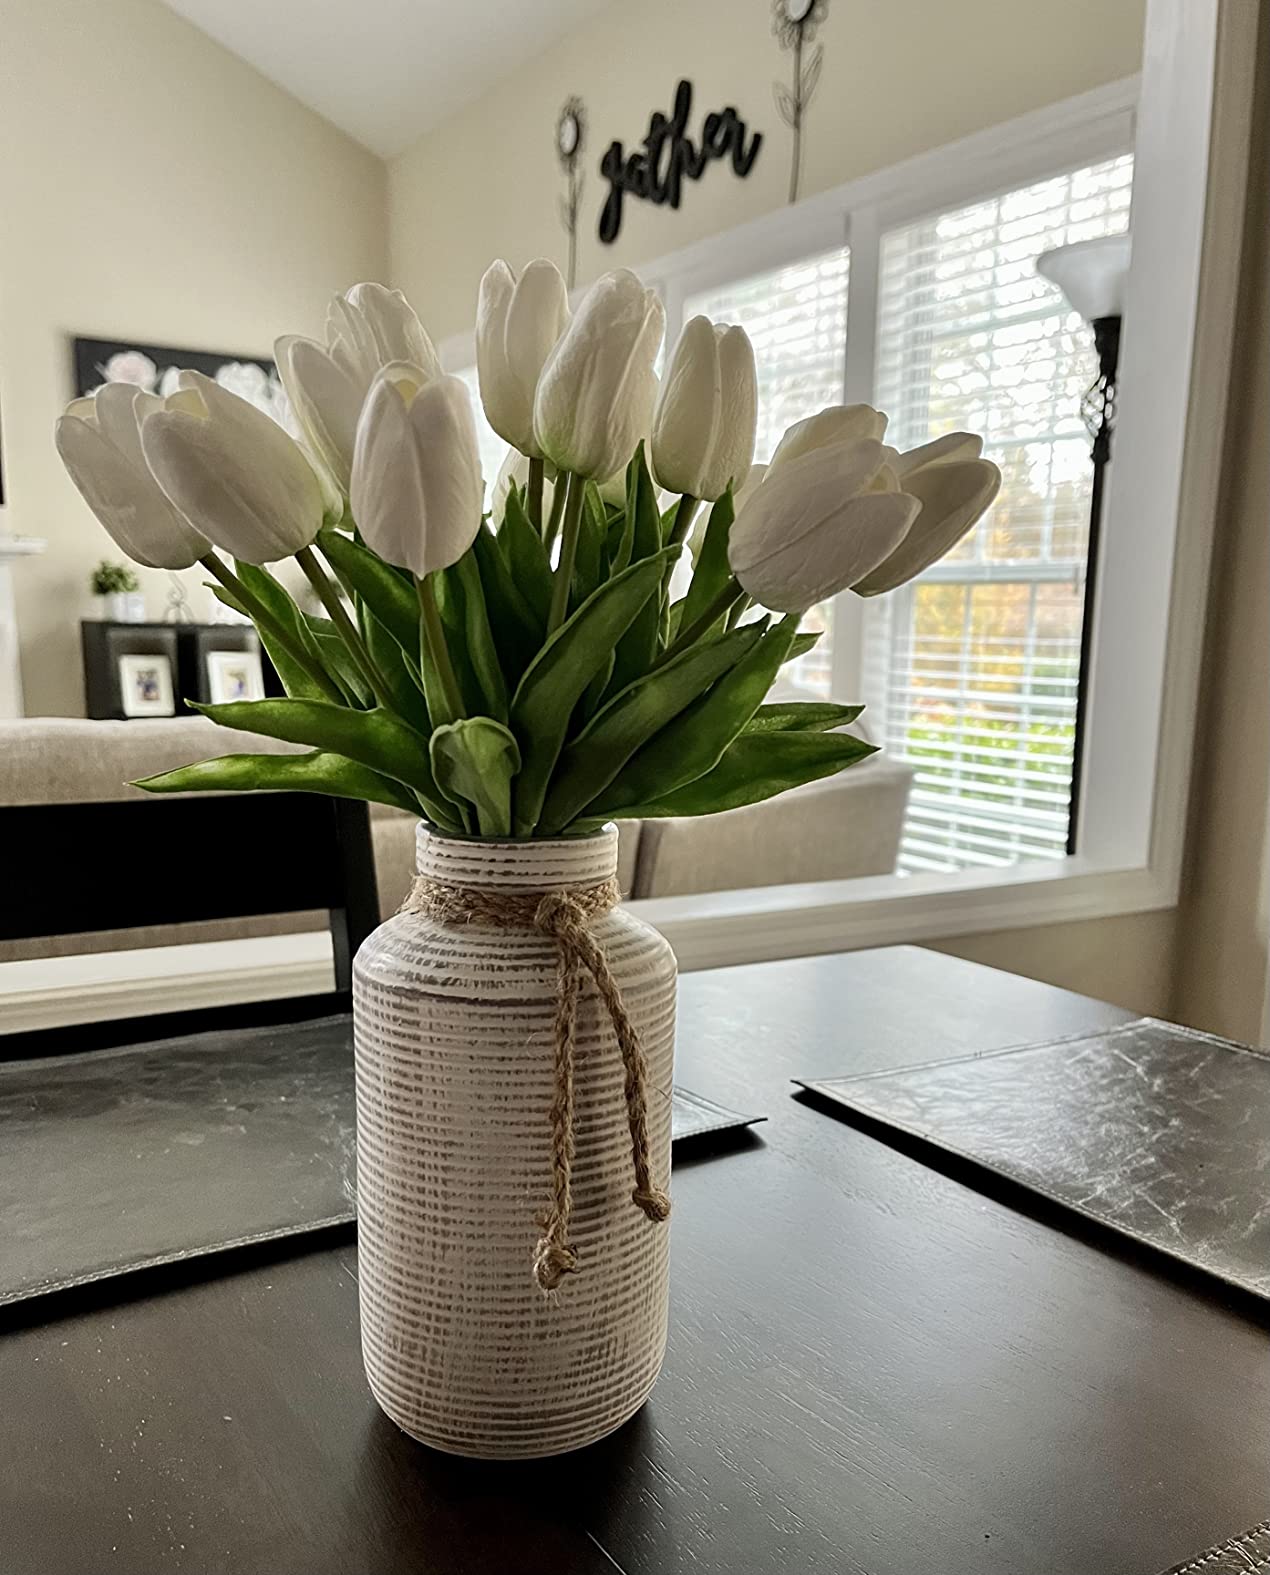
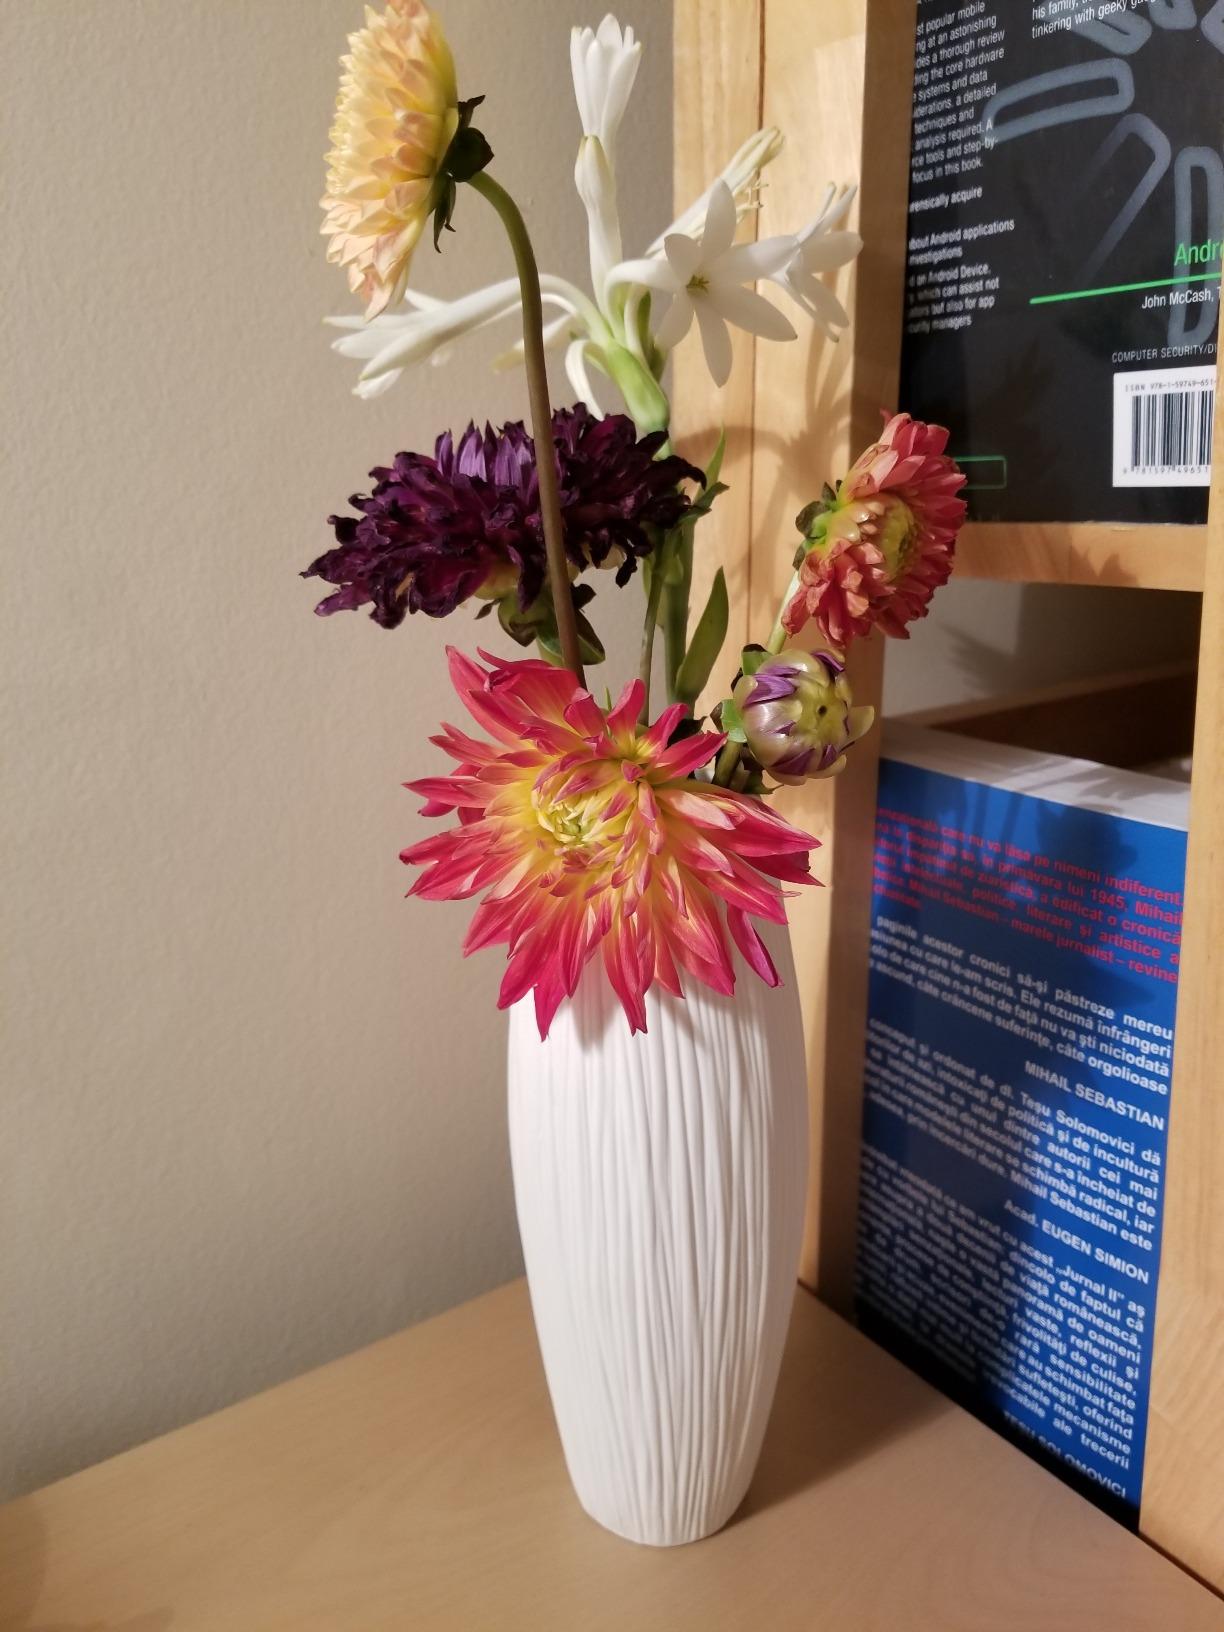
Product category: vase
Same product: no